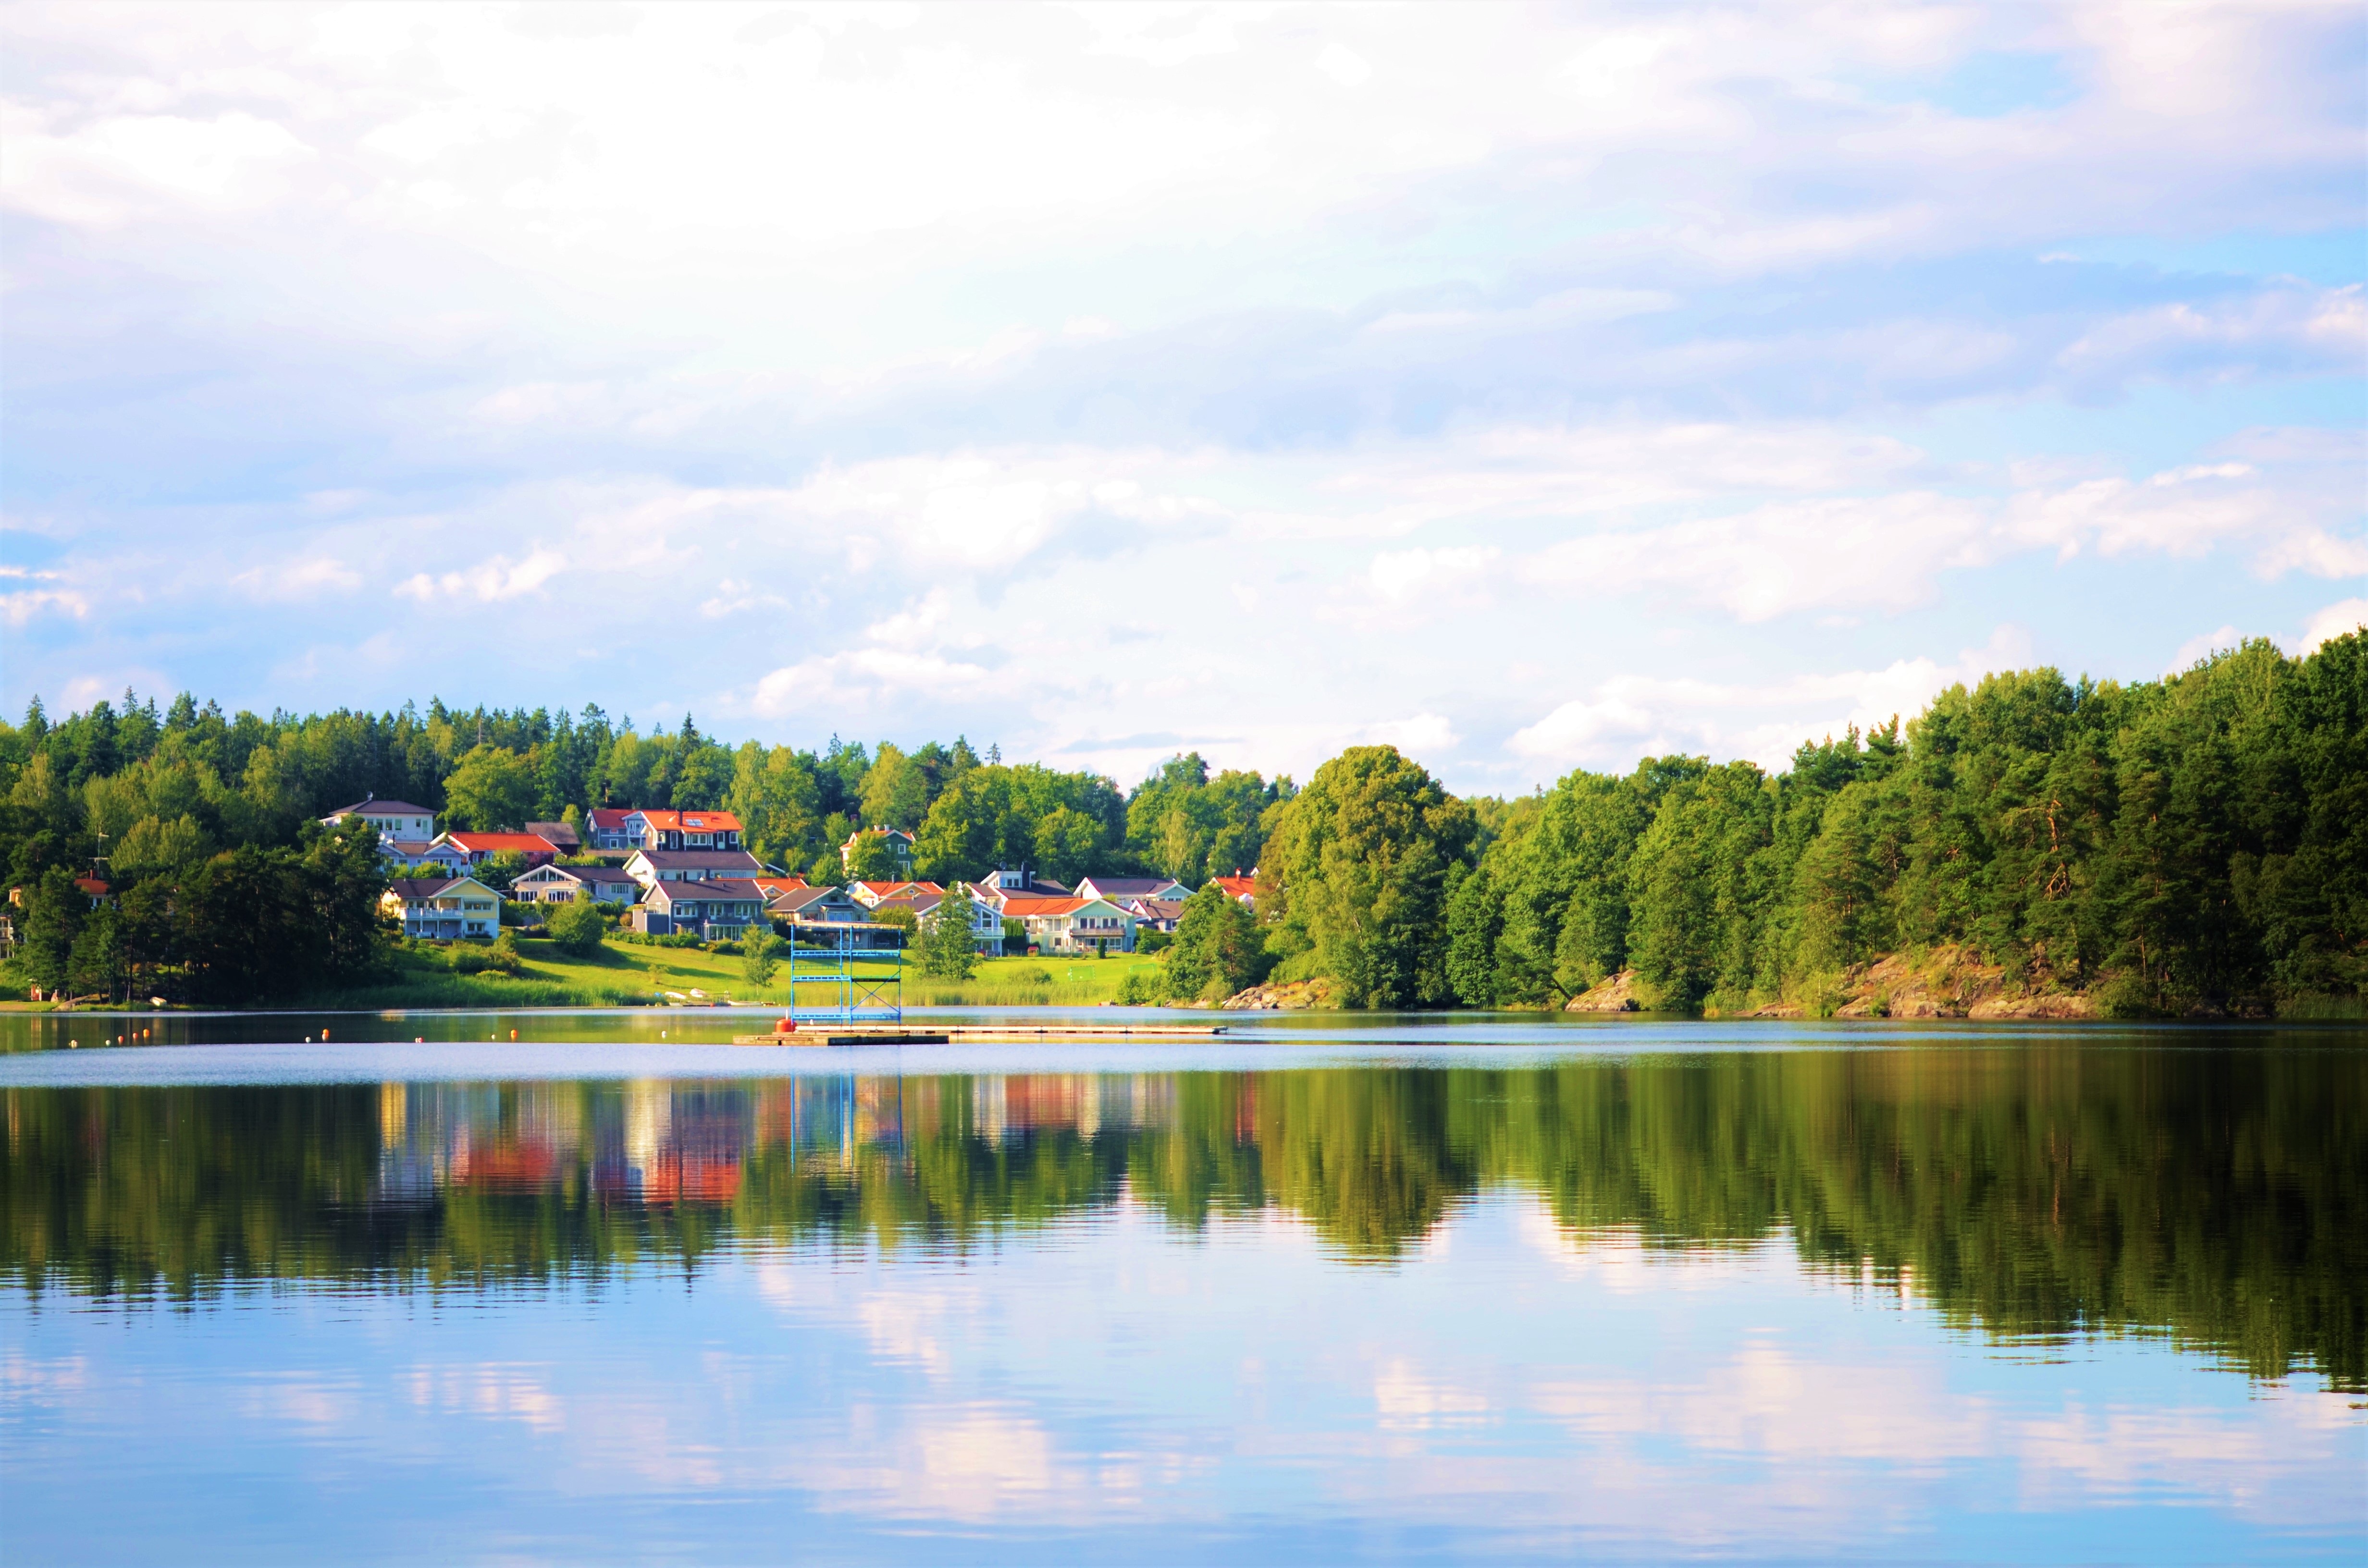
landscape, tree, water, nature, horizon, cloud, sky, lake, river, land, summer, pond, green, reflection, autumn, blue, reservoir, body of water, natur, loch